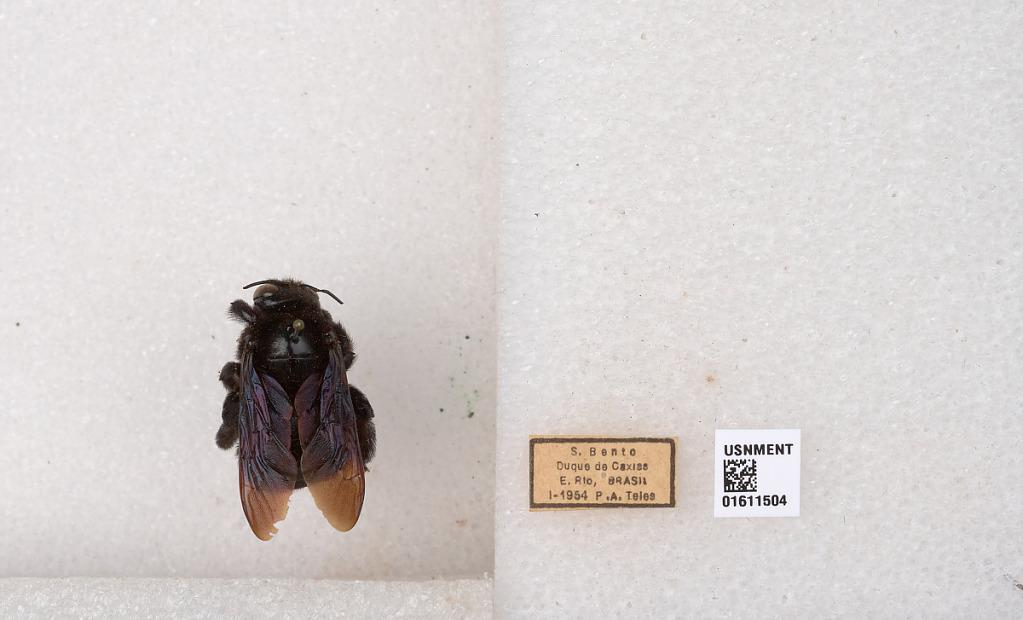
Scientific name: Xylocopa
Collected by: P. Teles
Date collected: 1954-1-1
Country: Brazil
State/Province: Rio de Janeiro
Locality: S. Bento, Duque de Caxias